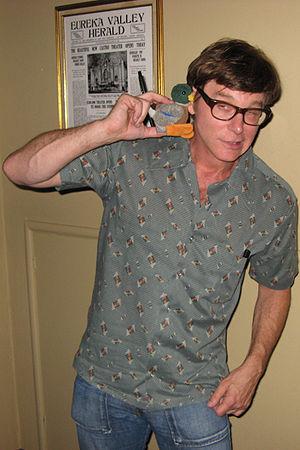
John Kricfalusi, mieux connu sous le surnom de John K. est un cartooniste, doubleur, et producteur canadien. Il est le créateur de la série télévisée d'animation Ren et Stimpy et de sa série dérivée Ren & Stimpy "Adult Party Cartoon", de la série d'animation The Ripping Friends, et de Weekend Pussy Hunt, qui a été nommé comme le « premier cartoon interactif créé sur le web ». Il est également le fondateur des studios Spümcø.